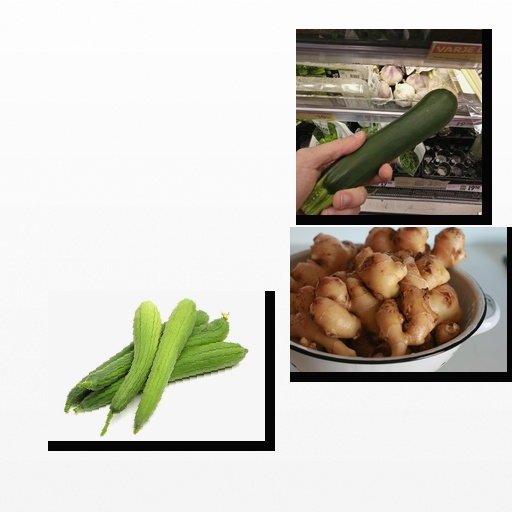
Food items: ginger, ridge_gourd, zucchini